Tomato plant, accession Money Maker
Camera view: bottom (45 deg); turntable rotation: 300 degrees
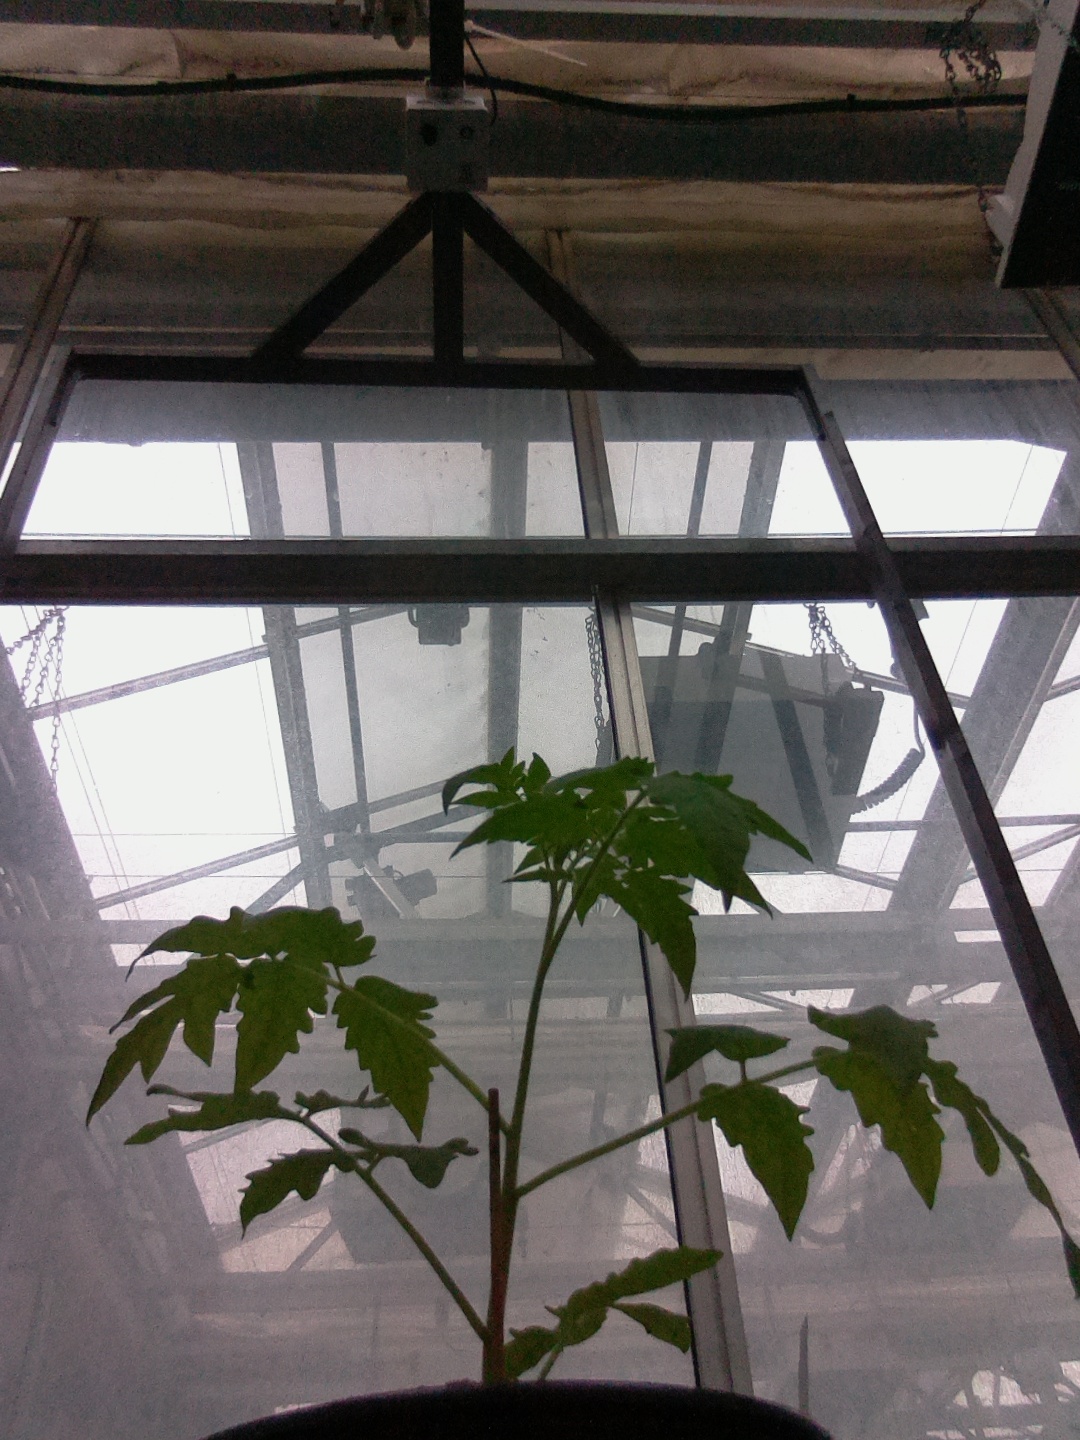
BBCH growth stage 13: 6 of true leaves visible